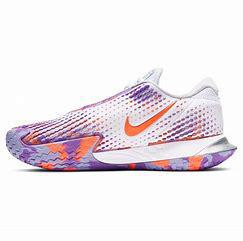
Brand: Nike
Model: Court Air Zoom Vapor Cage 4